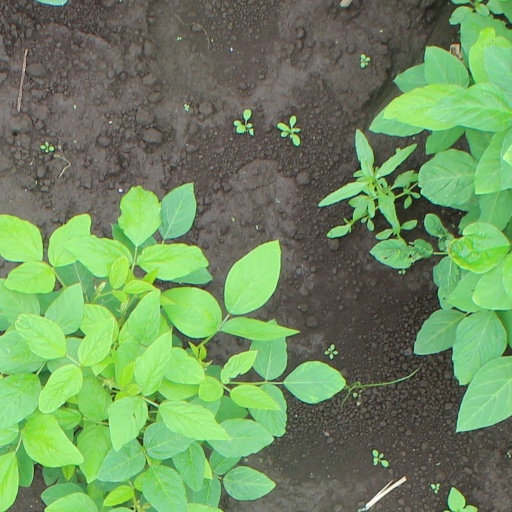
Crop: soybean